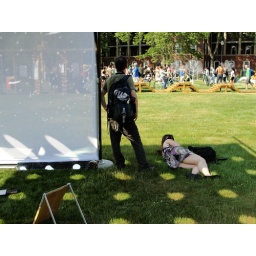
With mirrors and filters, sunlight is interpreted onto a white screen and the surrounding area in this interactive display.